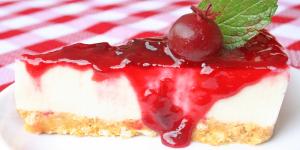
tarta de queso fria